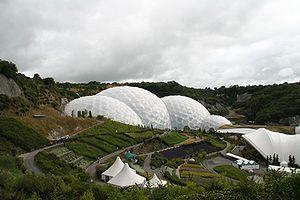
L'éthylène tétrafluoroéthylène, ou plus précisément le poly, plus couramment connu sous son abréviation ETFE, est un fluoropolymère thermoplastique. C'est un copolymère alterné éthylène/tétrafluoroéthylène, développé dans les années 1940 par la firme Du Pont de Nemours et commercialisé à partir de 1970 sous la marque commerciale Tefzel. Ce matériau bénéficie d'un avis technique du CSTB, daté du 22 janvier 2010.